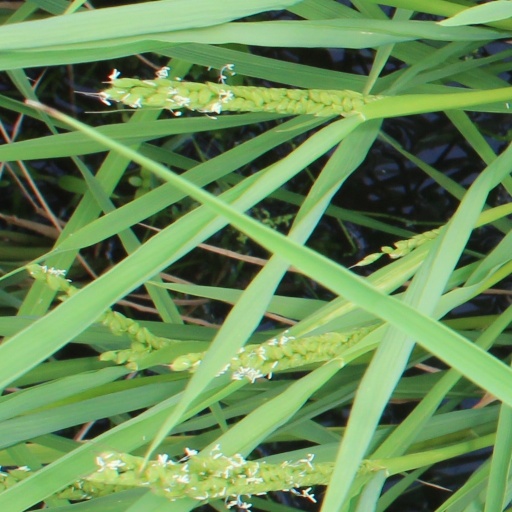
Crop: rice